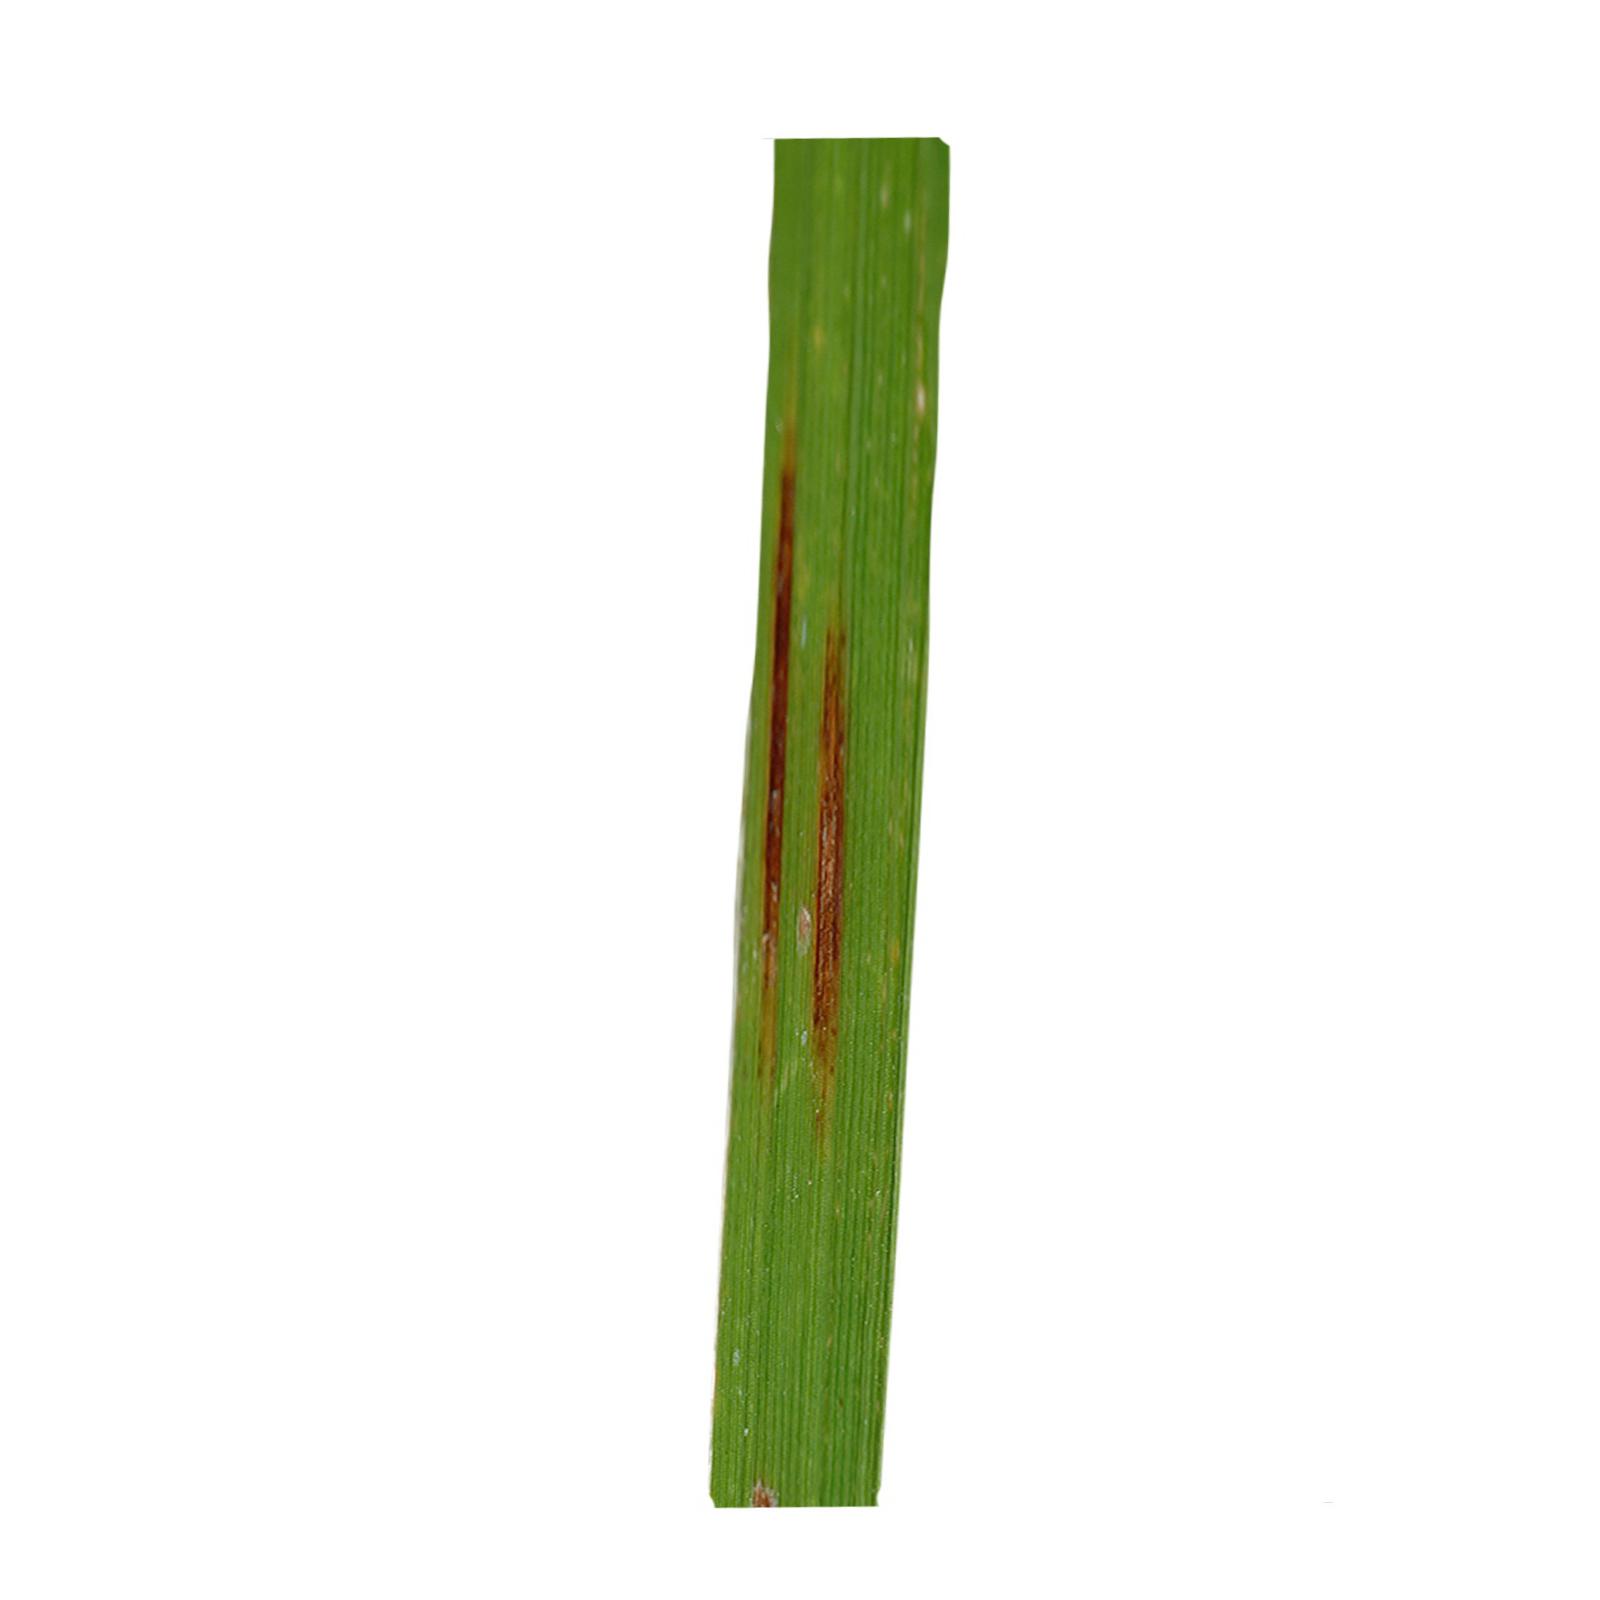
Nhãn: Bệnh Gạch Nâu ( Narrow Brown Spot )